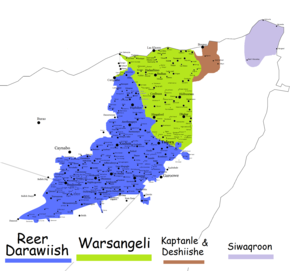
La Corne de l’Afrique est un surnom géographique qui désigne une péninsule de l’Afrique de l'Est qui s’étend depuis la côte sud de la mer Rouge jusqu’à la côte ouest de la mer d'Arabie, en passant par le golfe d'Aden et dont la forme, sur une carte, évoque une corne de rhinocéros. Le terme désigne au sens strict la région occupée par quatre États, la Somalie, Djibouti, l’Éthiopie et l’Érythrée. De par sa position stratégique, elle est de longue date au cœur d’enjeux géopolitiques variés. La Corne de l’Afrique couvre environ 2 millions de km² et compte 106,2 millions d’habitants.